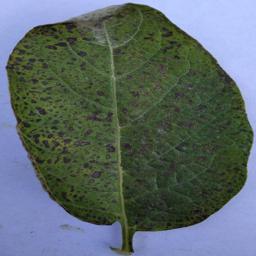
Etiqueta: Tizon_Temprano